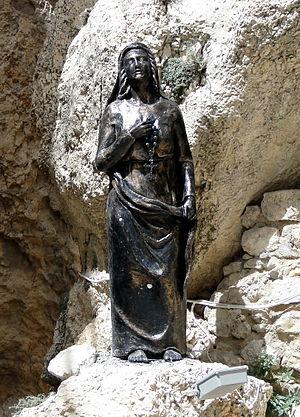
Statue de Sainte Thècle dans le défilé de Sainte-Thècle, Maaloula, Syrie
Thècle d'Iconium ou sainte Thècle est une sainte des premiers temps de l'Église, célébrée par les catholiques et les orthodoxes le 23 septembre. Elle appartenait à une riche famille païenne d'Iconium, l'actuelle Konya en Turquie. Elle aurait vécu au Iᵉʳ siècle.